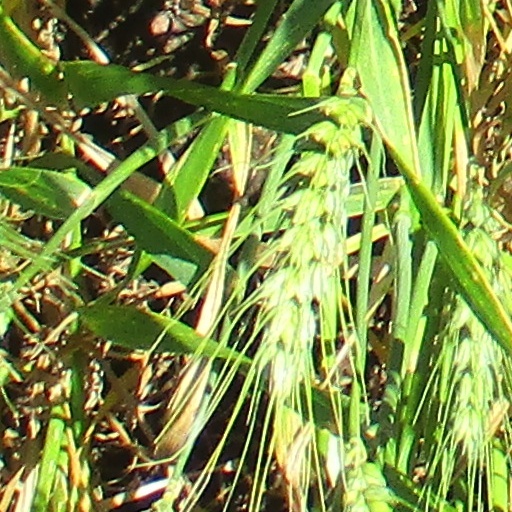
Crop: wheat